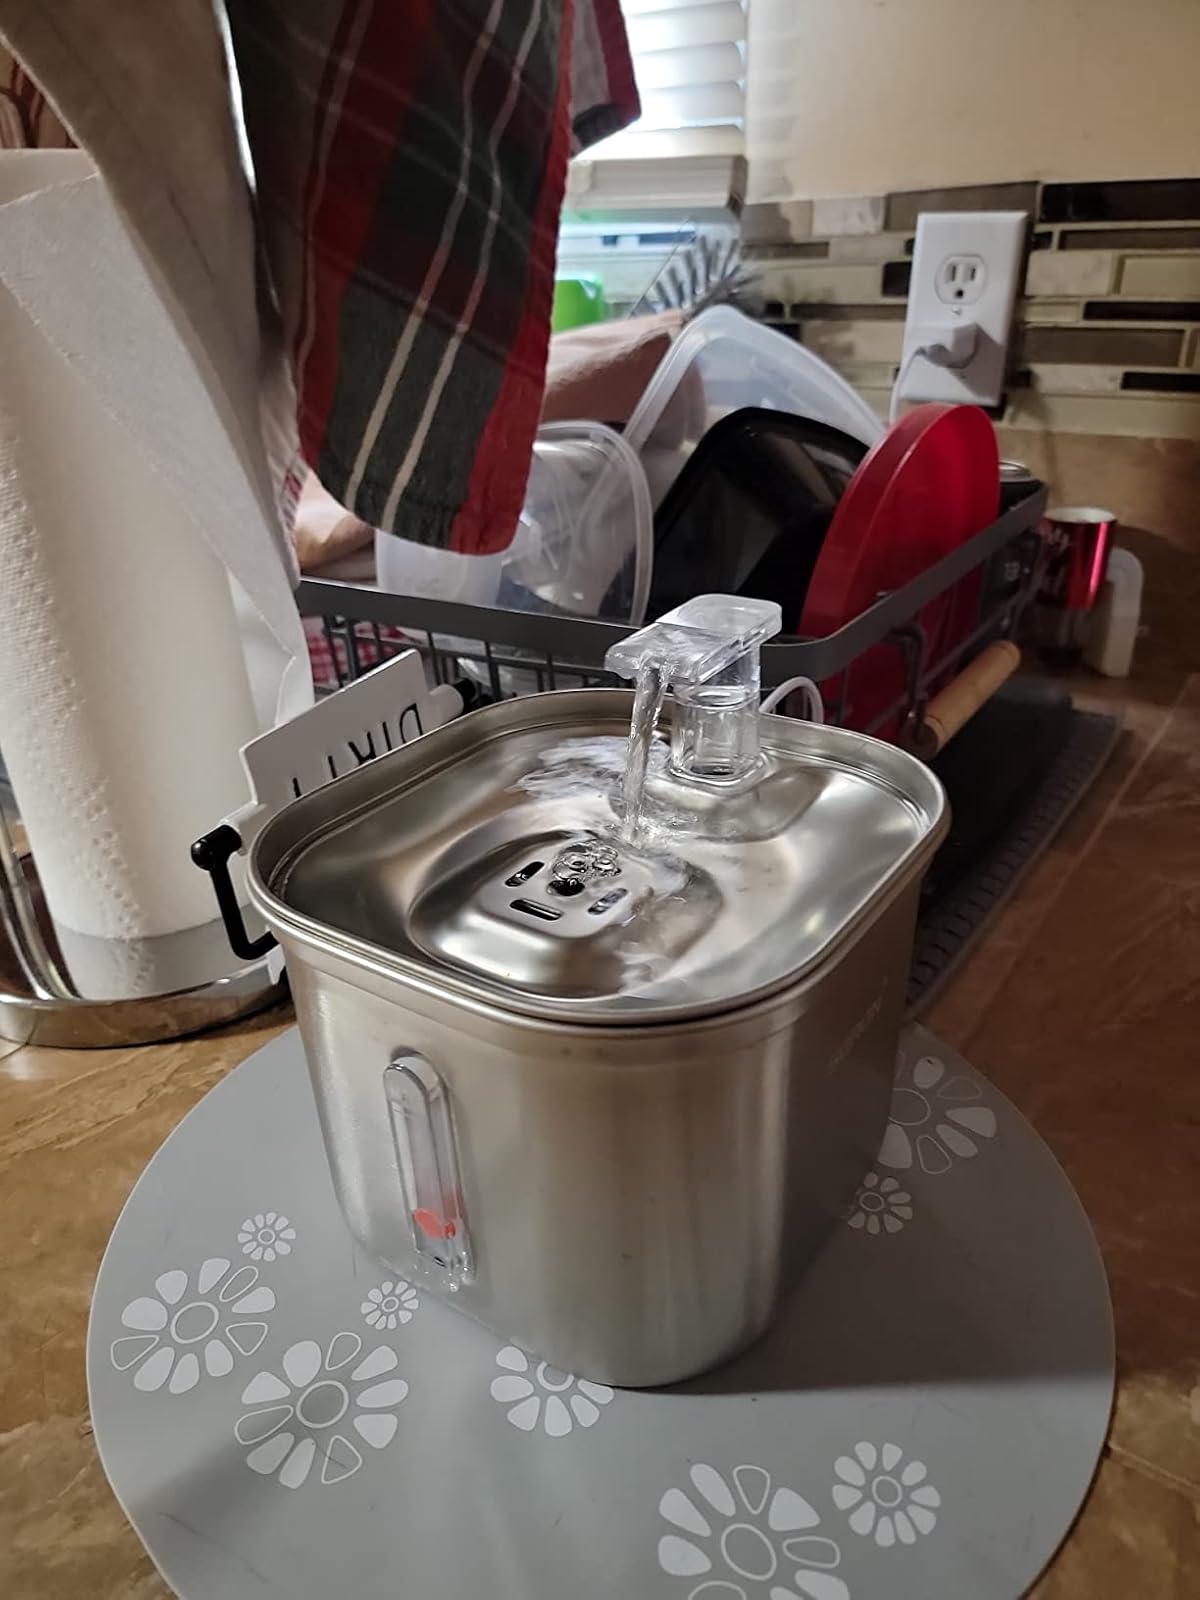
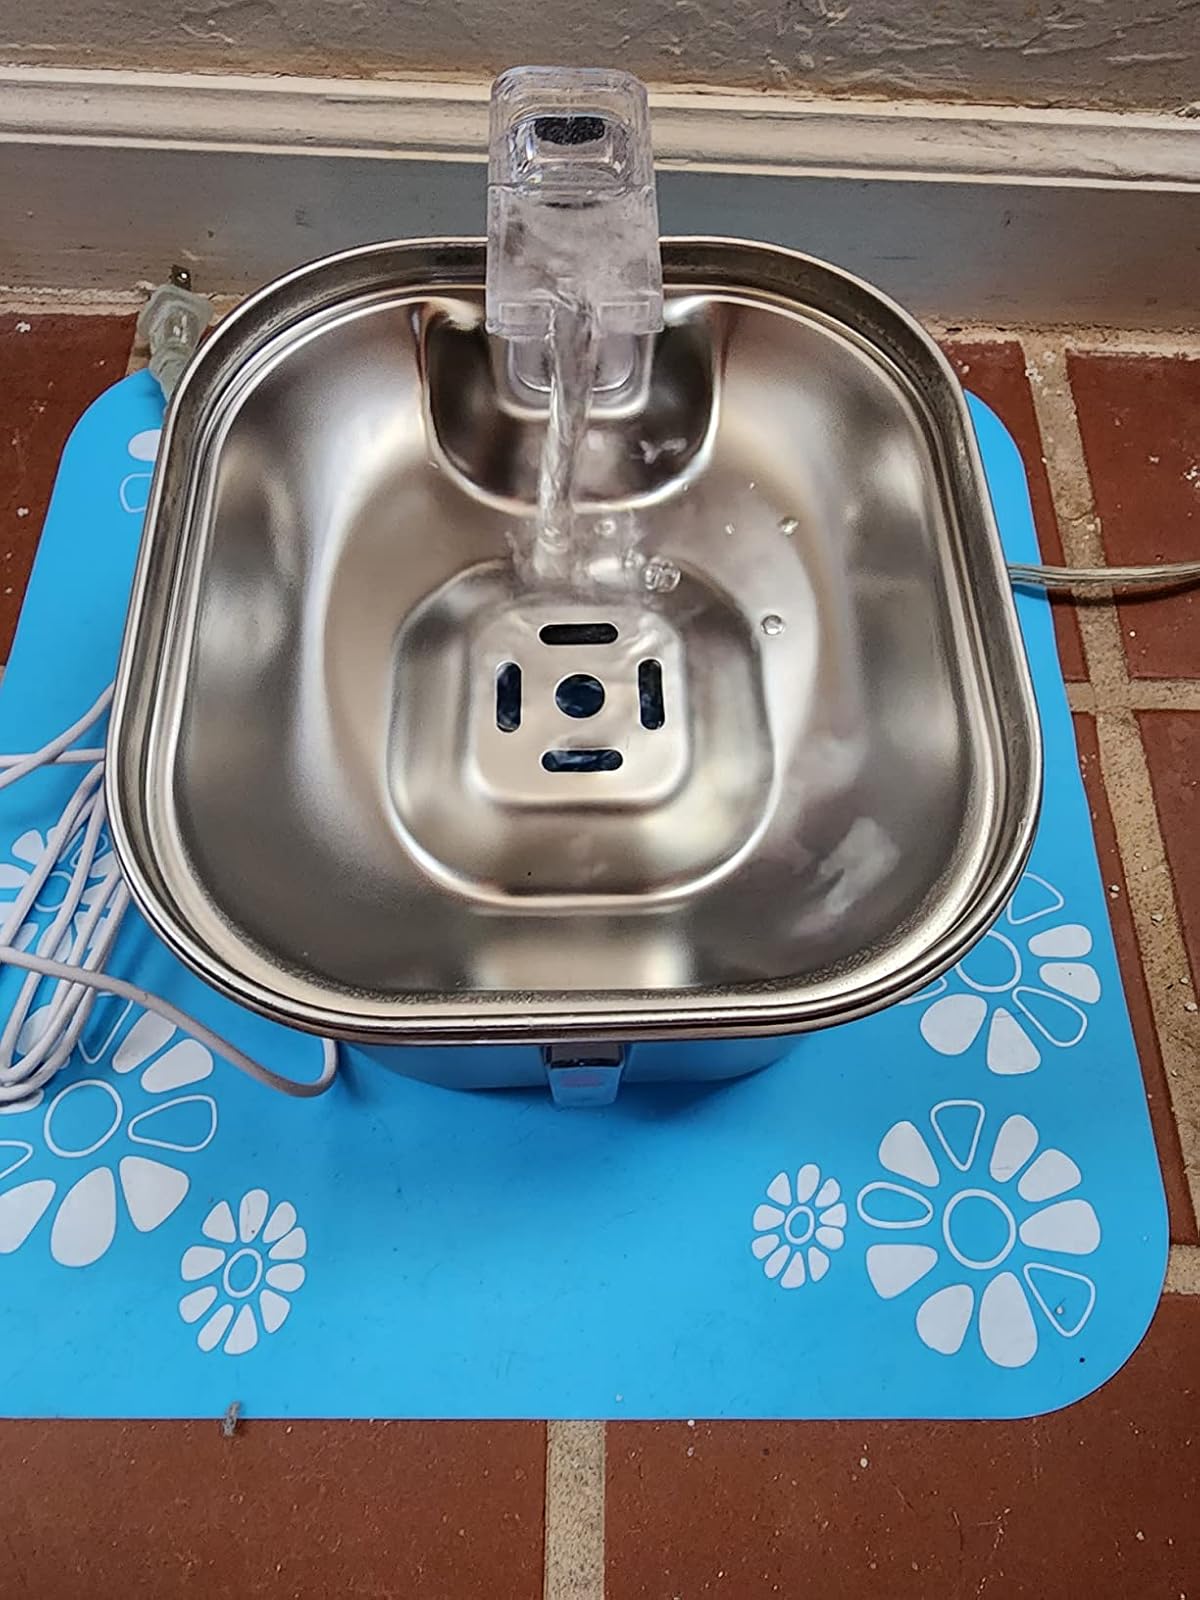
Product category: items_bowl
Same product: yes